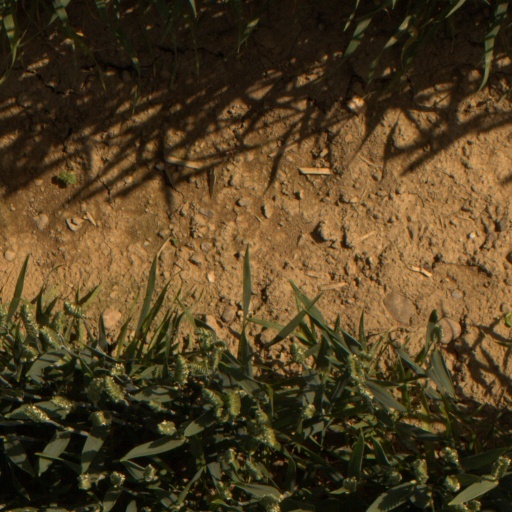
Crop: wheat